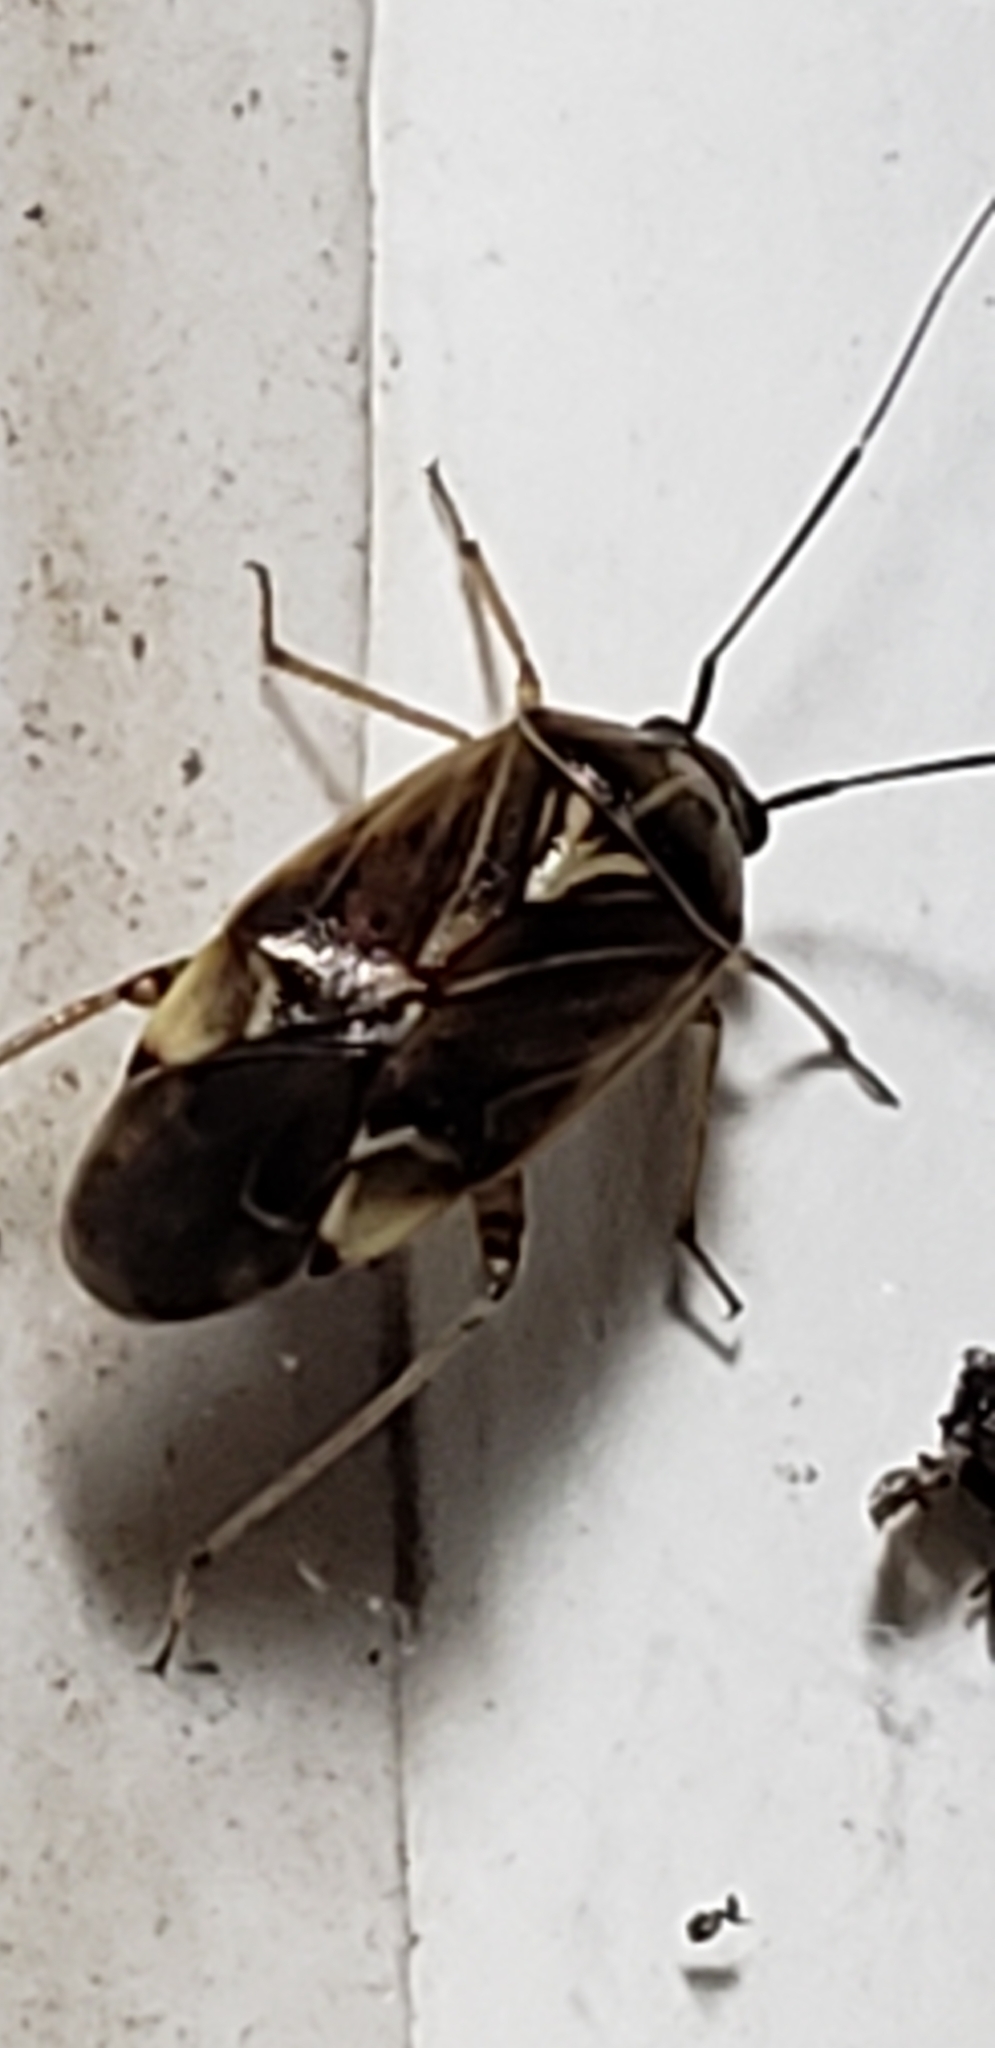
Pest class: lygus_bug